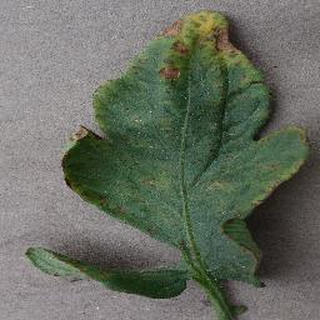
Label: tomato_bacterial_spot